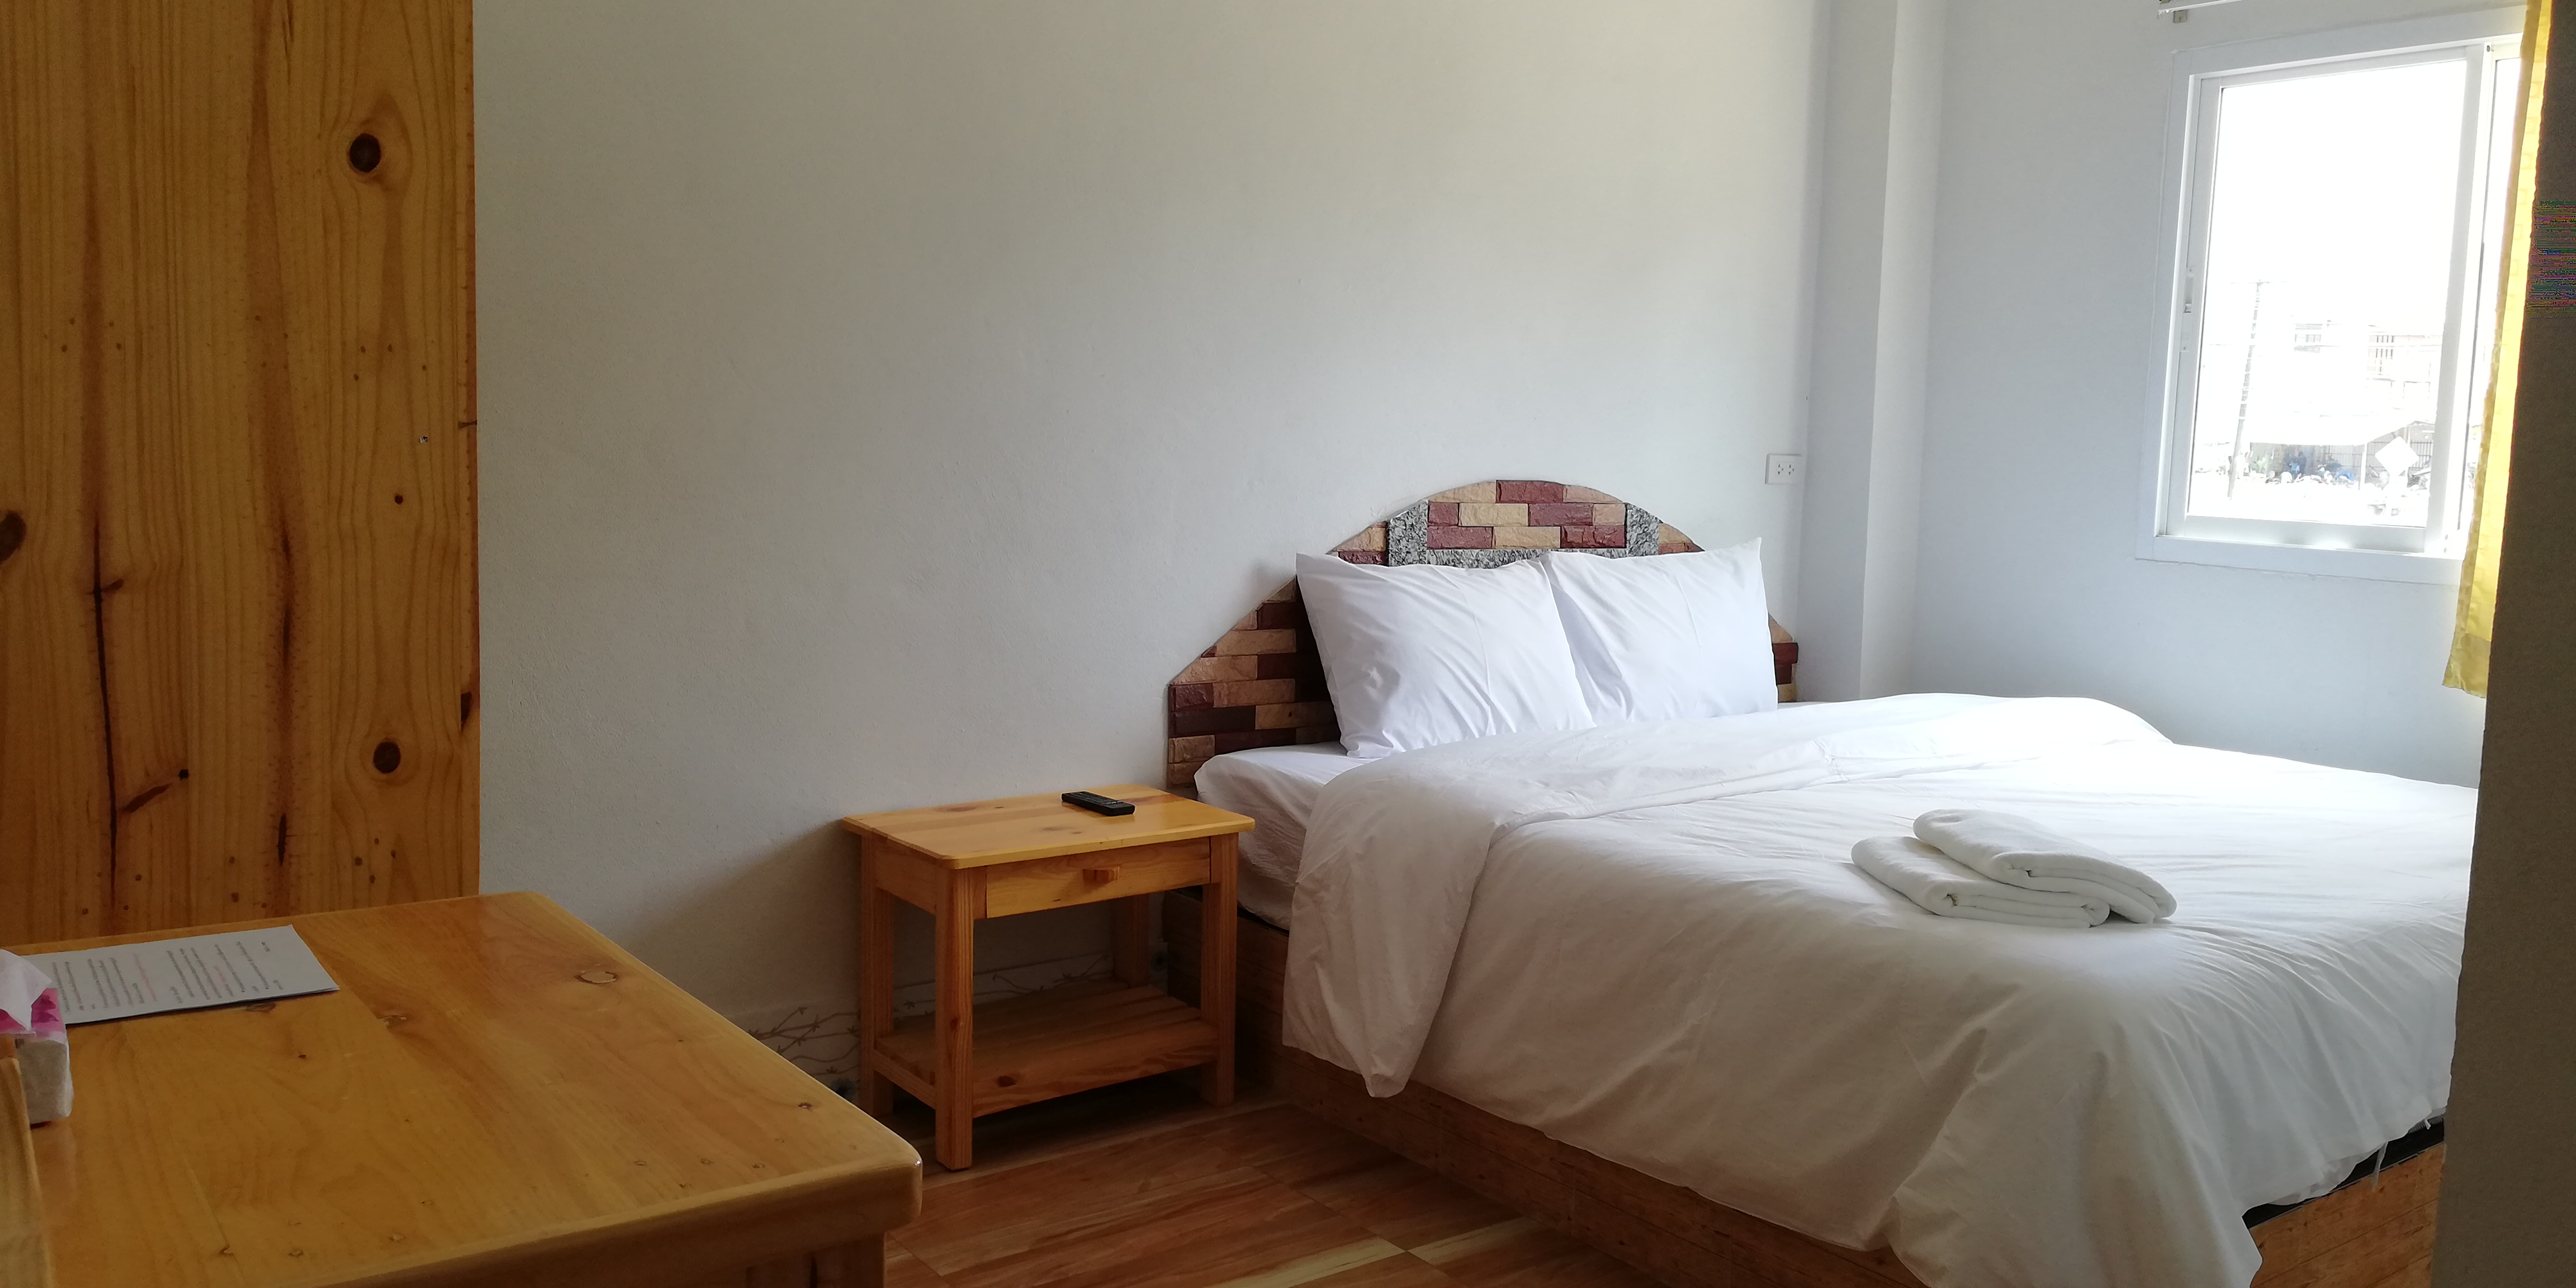
room, bedroom, property, furniture, bed, bed frame, real estate, wood, floor, home, house, suite, hotel, hostel, comfort